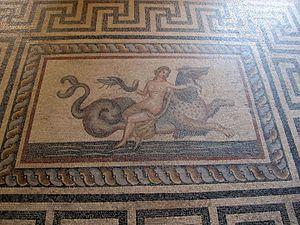
La mosaïque byzantine, dont l’apogée se situe entre le VIᵉ siècle et le XVᵉ siècle, plonge ses racines dans une longue tradition venue de la Grèce antique et de Rome. À partir du IVᵉ siècle, les églises chrétiennes adoptèrent et adaptèrent cette tradition pour dépeindre des scènes de la vie religieuse et de la Bible, non plus sur les pavements de leurs édifices mais sur leurs murs et leurs plafonds. Les artistes byzantins devinrent renommés pour leur technique et leur inspiration, influençant ceux du royaume normand de Sicile au XIIᵉ siècle ainsi que ceux de Venise, de Rome et d’autres villes de l’ancienne Italie byzantine, de même que ceux de Russie, d’Ukraine et d’autres pays du monde orthodoxe. L’art de la mosaïque s’estompa au cours de la Renaissance quoique divers artistes comme Raphaël continuèrent à pratiquer les anciennes techniques. Hors de l’empire byzantin, ces techniques furent adoptées à la fois par des artistes juifs pour la décoration des synagogues et par des artistes musulmans pour celle des mosquées et des palais.